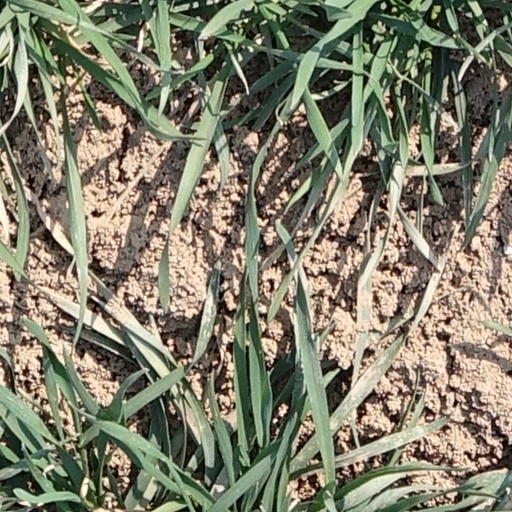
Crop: wheat